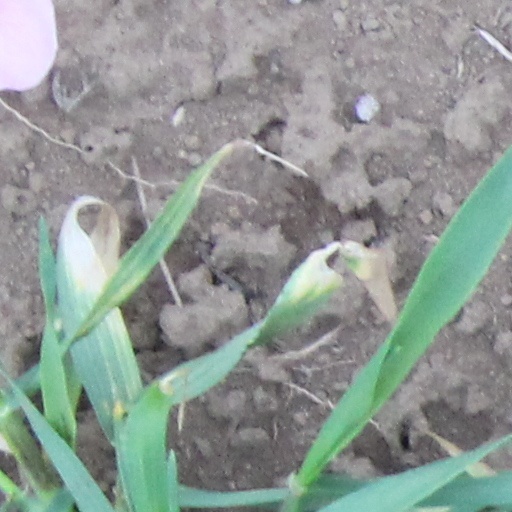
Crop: wheat